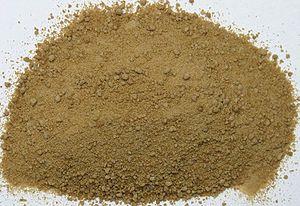
sucre complet, marron